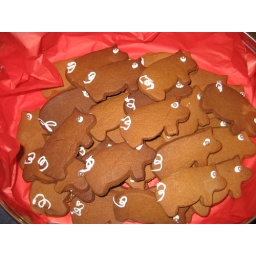
The gingerbread pigs nestle on a bed of red tissue in an old shortbread tin